Describe the emotion expressed in this image:  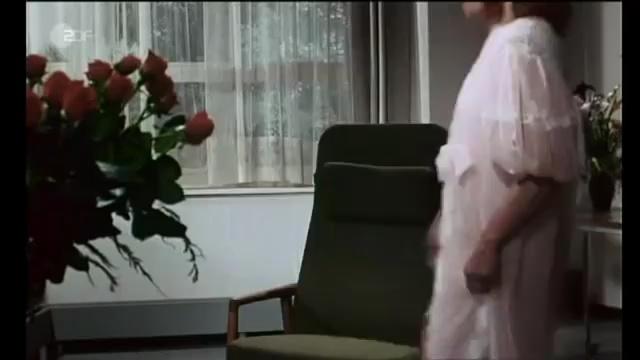
This person displays Fear, valence and arousal with high intensity.